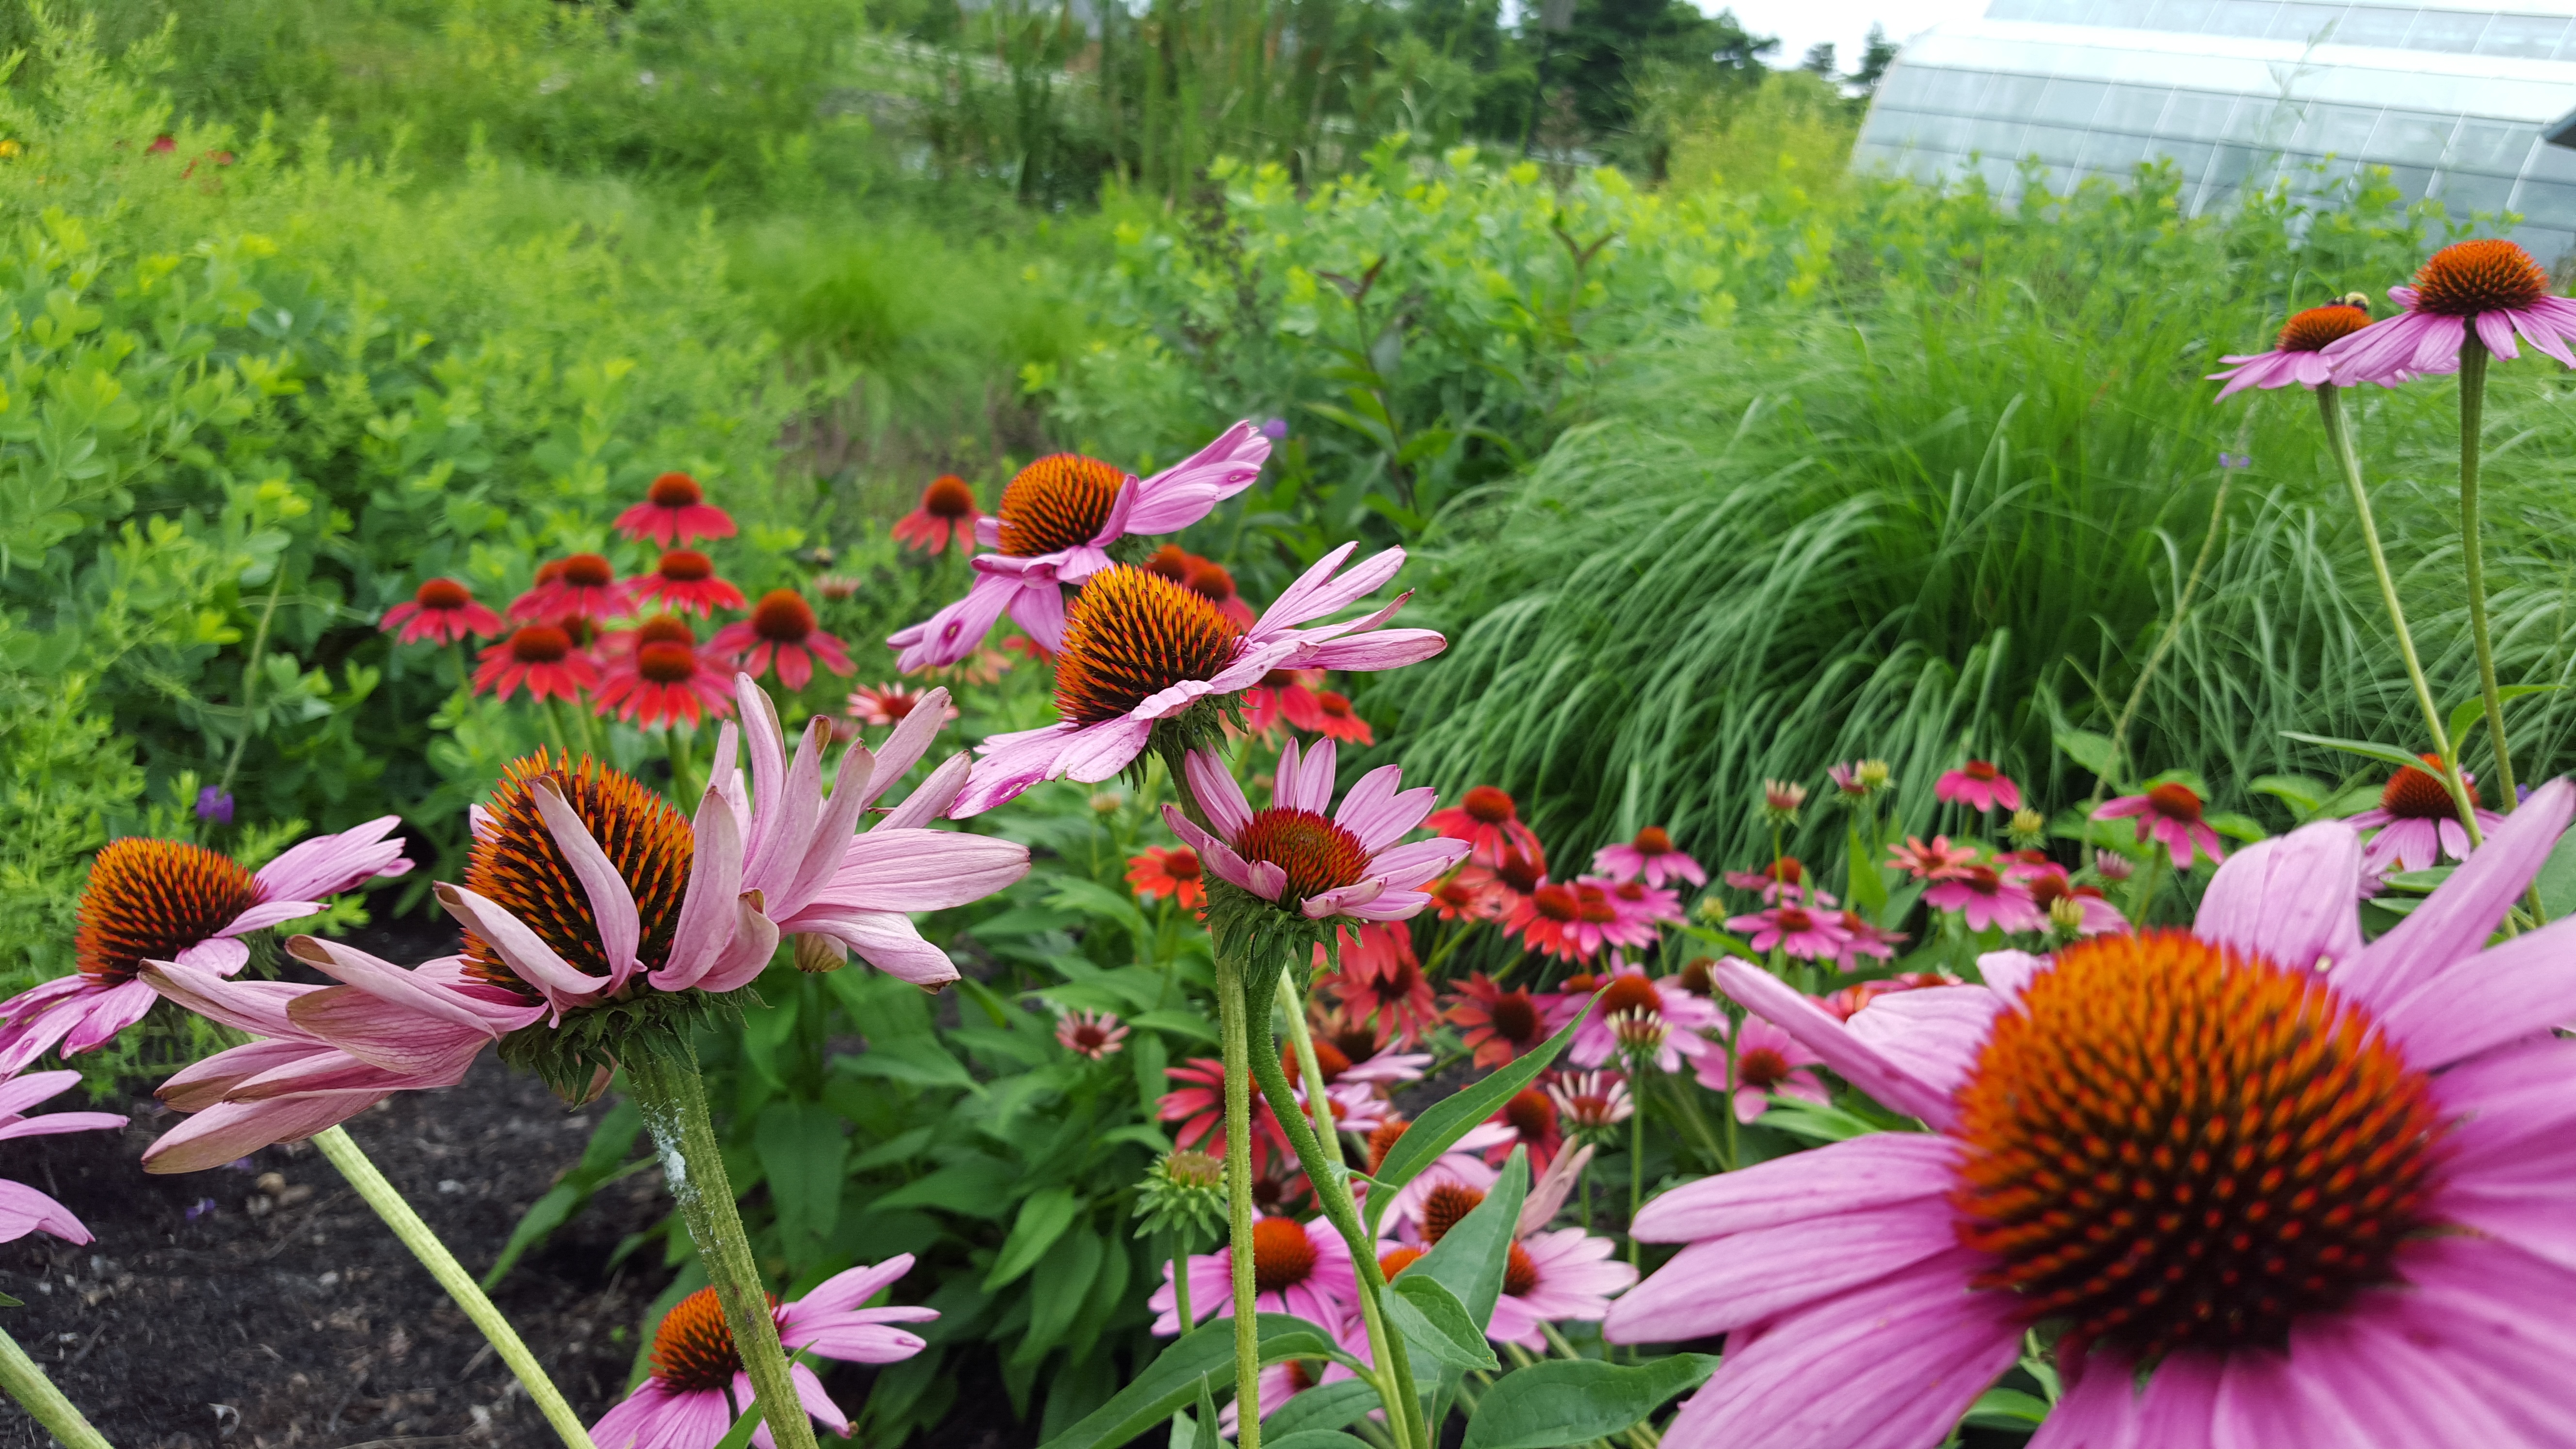
plant, meadow, prairie, flower, botany, garden, flora, wildflower, coneflower, flowering plant, daisy family, annual plant, land plant